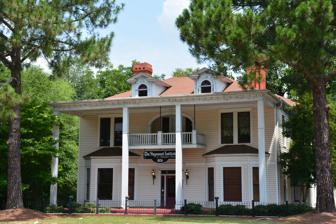
Building: Holt-Harrison House
Country: United States of America
Year built: 1897
Historic house in North Carolina, United States United States historic place Holt-Harrison House U.S. National Register of Historic Places Show map of North Carolina Show map of the United States Location 806 Hay St., Fayetteville, North Carolina Coordinates 35°3′22″N 78°53′33″W / 35.05611°N 78.89250°W / 35.05611; -78.89250 Area less than one acre Built c. 1897 ( 1897 ) Architectural style Colonial Revival MPS Fayetteville MRA NRHP reference No. 83001857 Added to NRHP July 7, 1983 Holt-Harrison House is a historic home located at Fayetteville , Cumberland County, North Carolina . It was built about 1897, and is a two-story, three-bay, hip roofed, Colonial Revival style frame dwelling. It has a double-pile central-hall plan , and a two-story portico that is a replacement. It was listed on the National Register of Historic Places in 1983. References